Gilbert Yegon

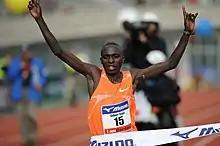
Yegon celebrating victory at the 2009 Amsterdam Marathon

Gilbert Yegon (born 26 January 1988) is a Kenyan long-distance runner who competes in marathon races.